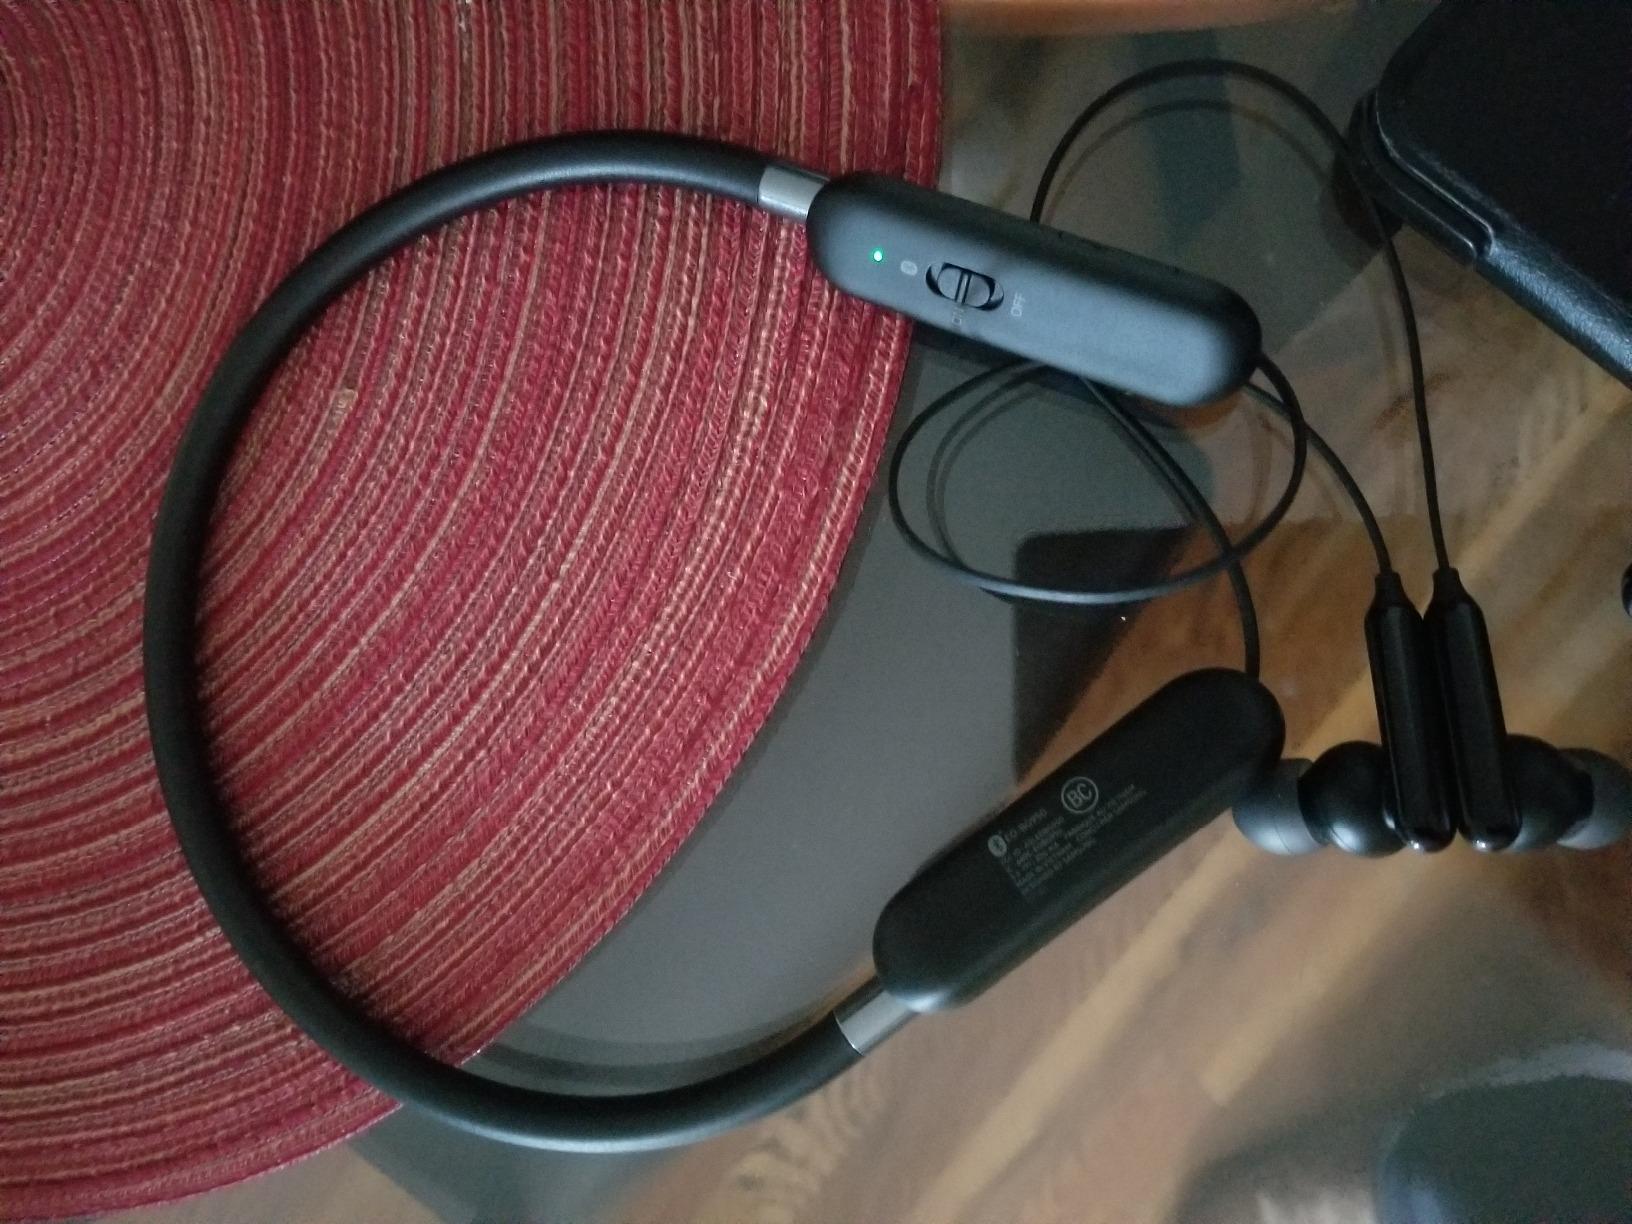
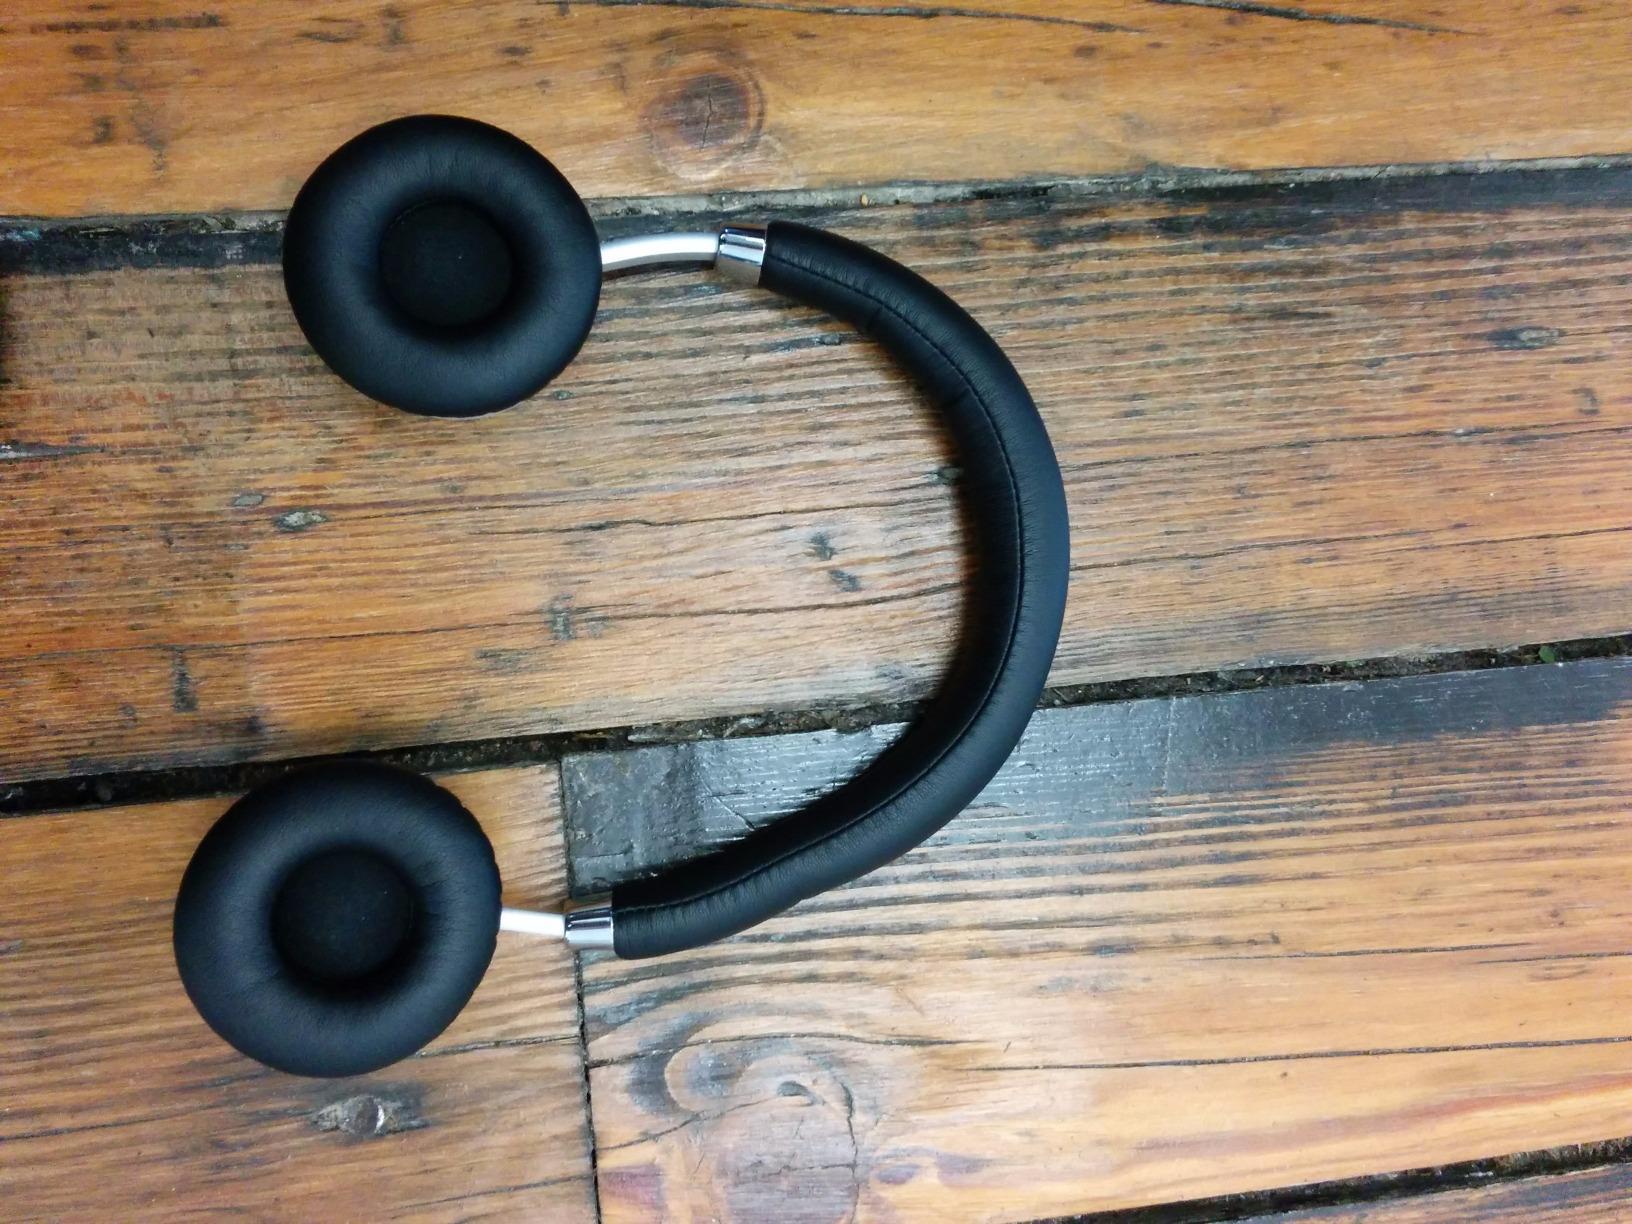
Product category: headphones
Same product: no